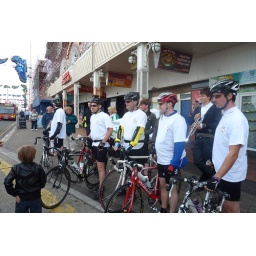
A bike ride for charity from Blackpool Tower to Eiffel Tower in Paris, via many long roads and high hills